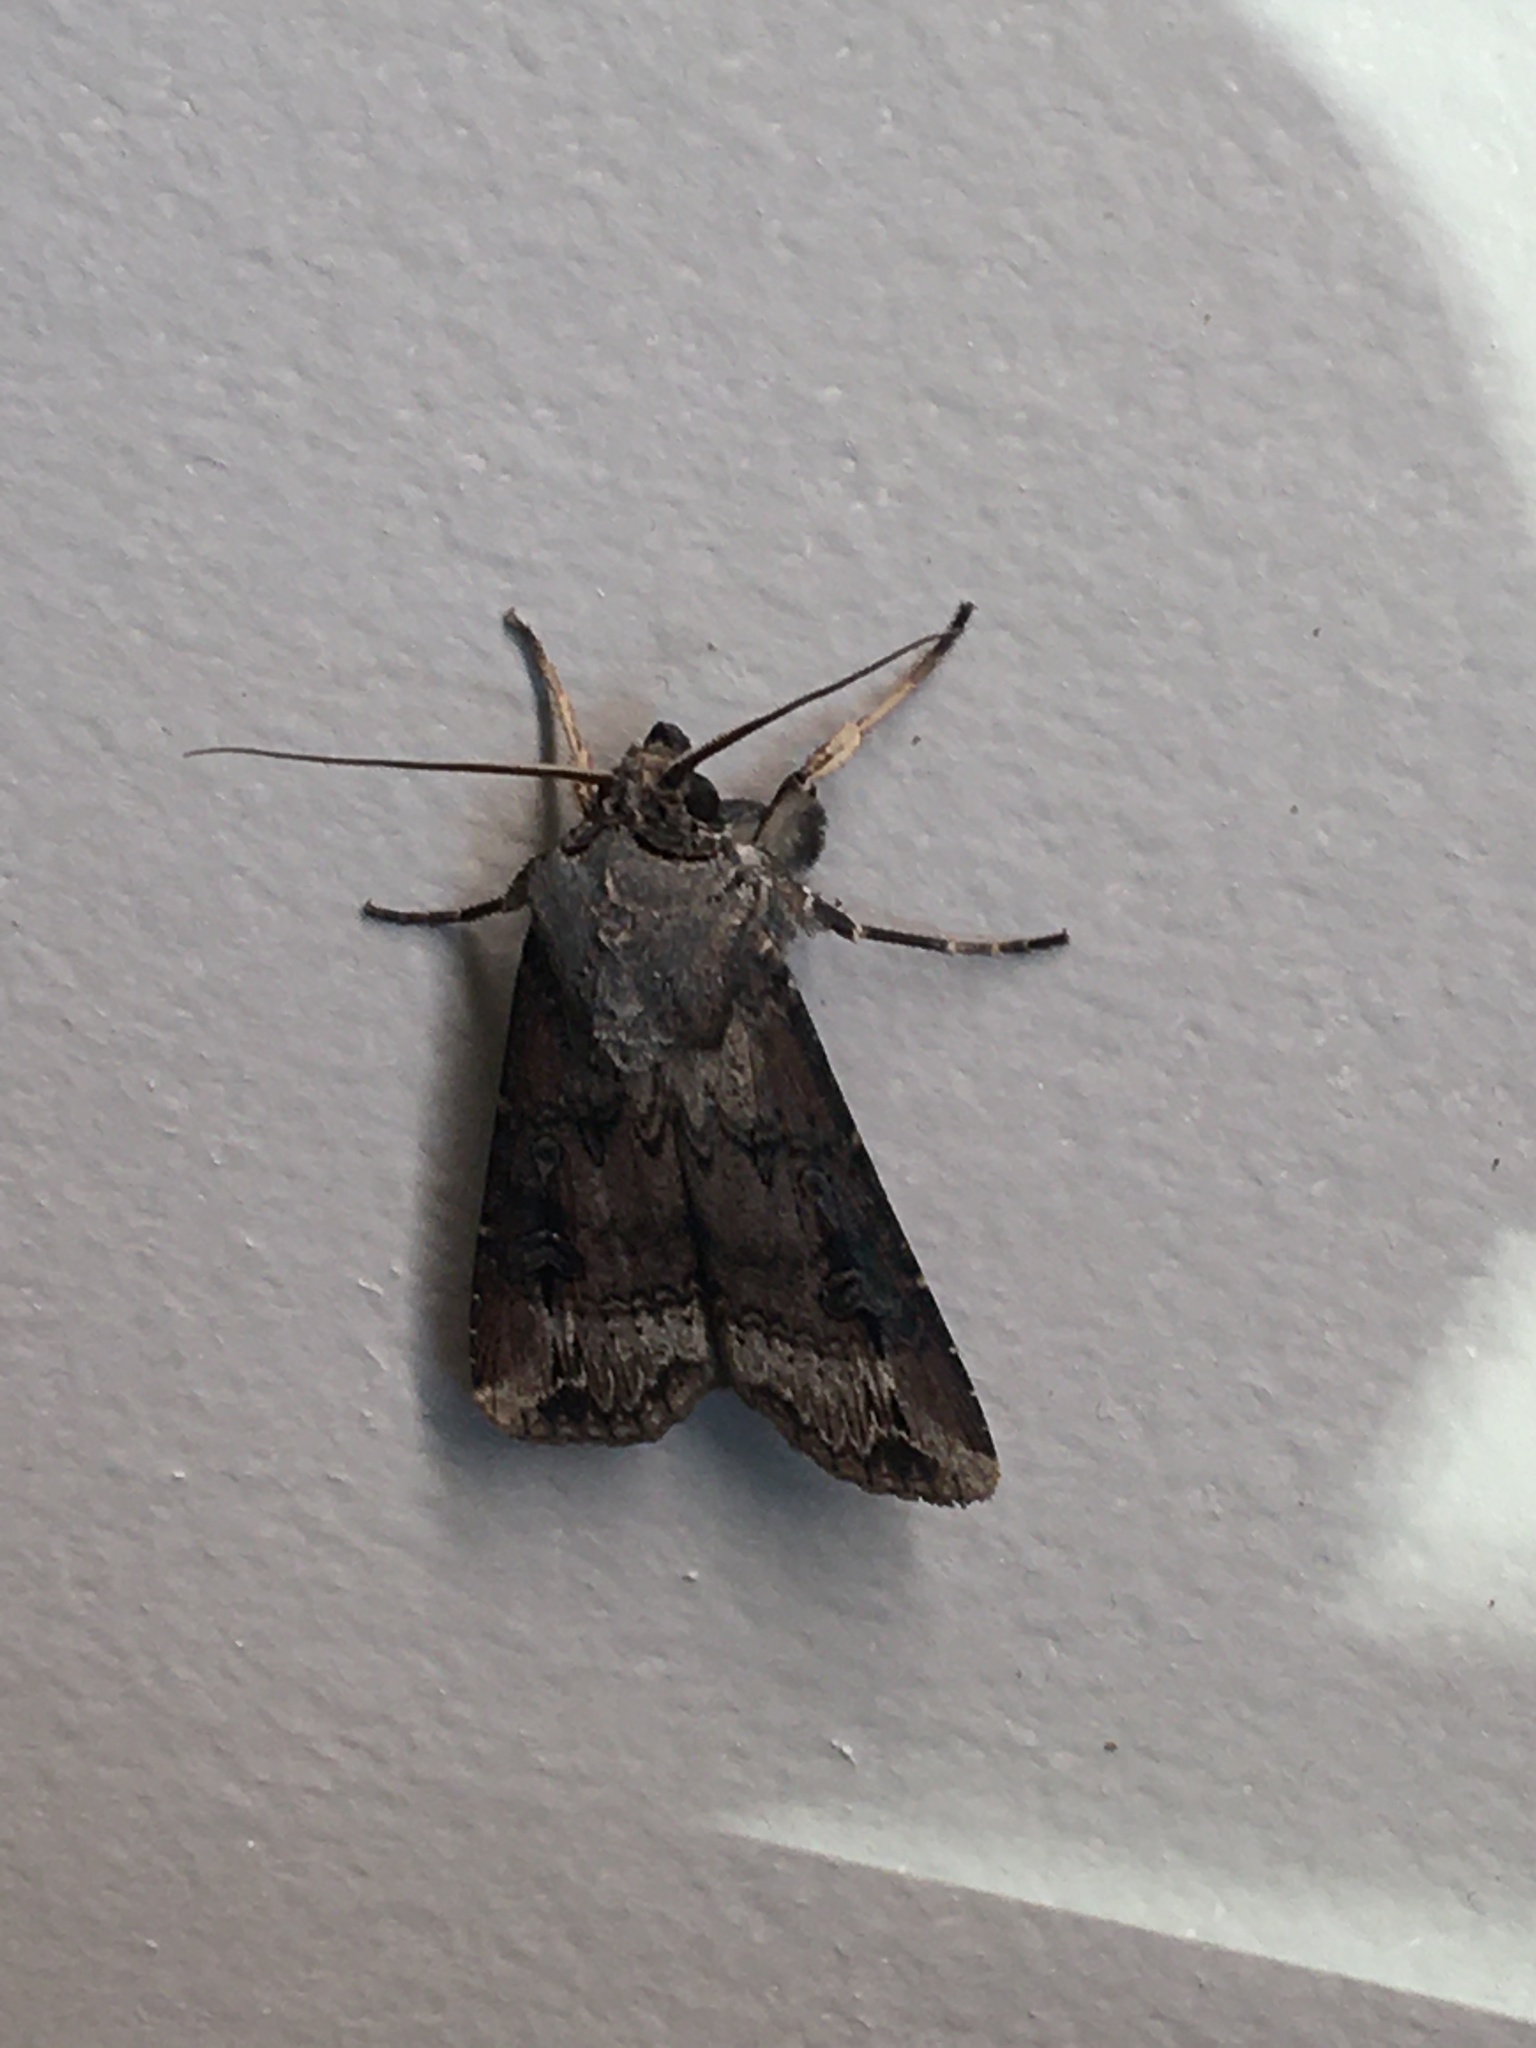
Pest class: cutworms